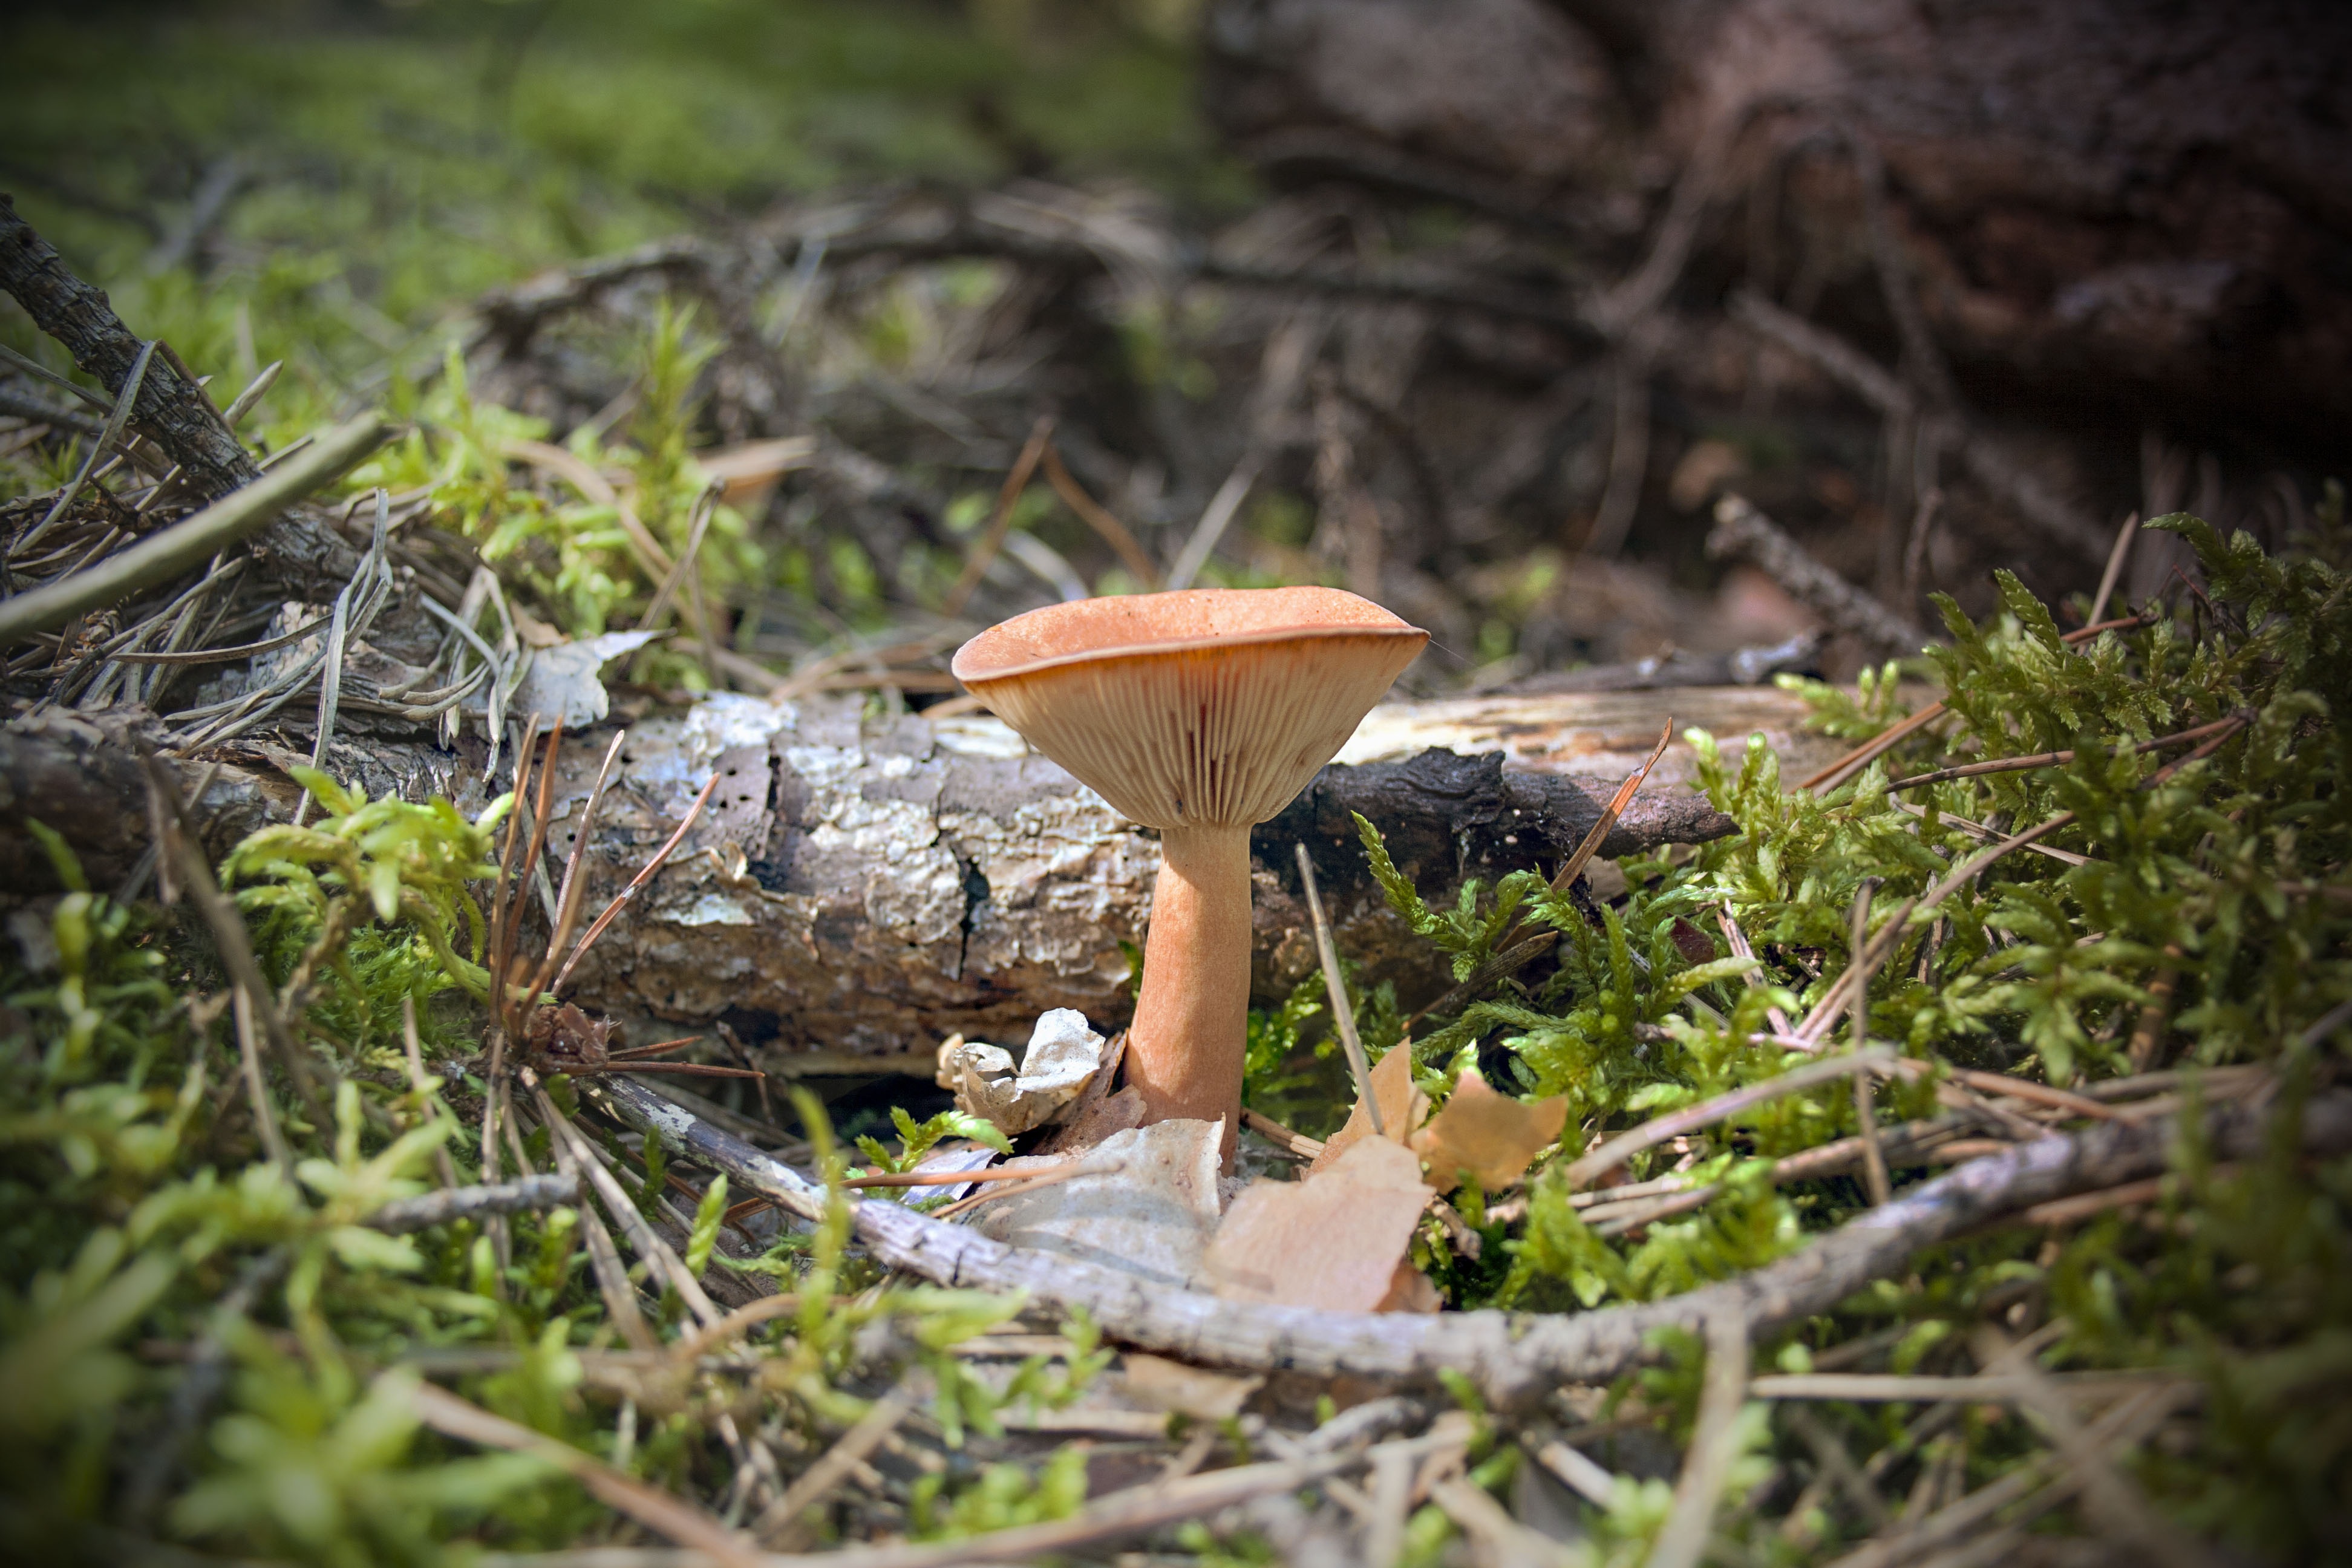
tree, nature, forest, leaf, flower, moss, wildlife, green, autumn, soil, botany, mushroom, flora, fauna, fungus, rainforest, woodland, habitat, bolete, forest litter, oyster mushroom, edible mushroom, natural environment, penny bun